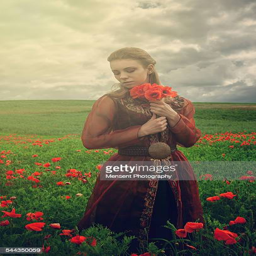
beautiful woman on a field of poppies